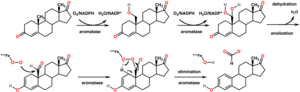
L’aromatase est une glycoprotéine ayant fonction d'enzyme et il s'agit plus exactement d'un « complexe enzymatique » microsomial associant le cytochrome P450 aromatase et d'une réductase ubiquitaire. Ce complexe enzymatique est responsable de la biosynthèse des œstrogènes hormones fondamentales pour la physiologie du développement et de la reproduction, mais semble aussi en cause dans la genèse de certains cancers dits estrogéno-dépendants.